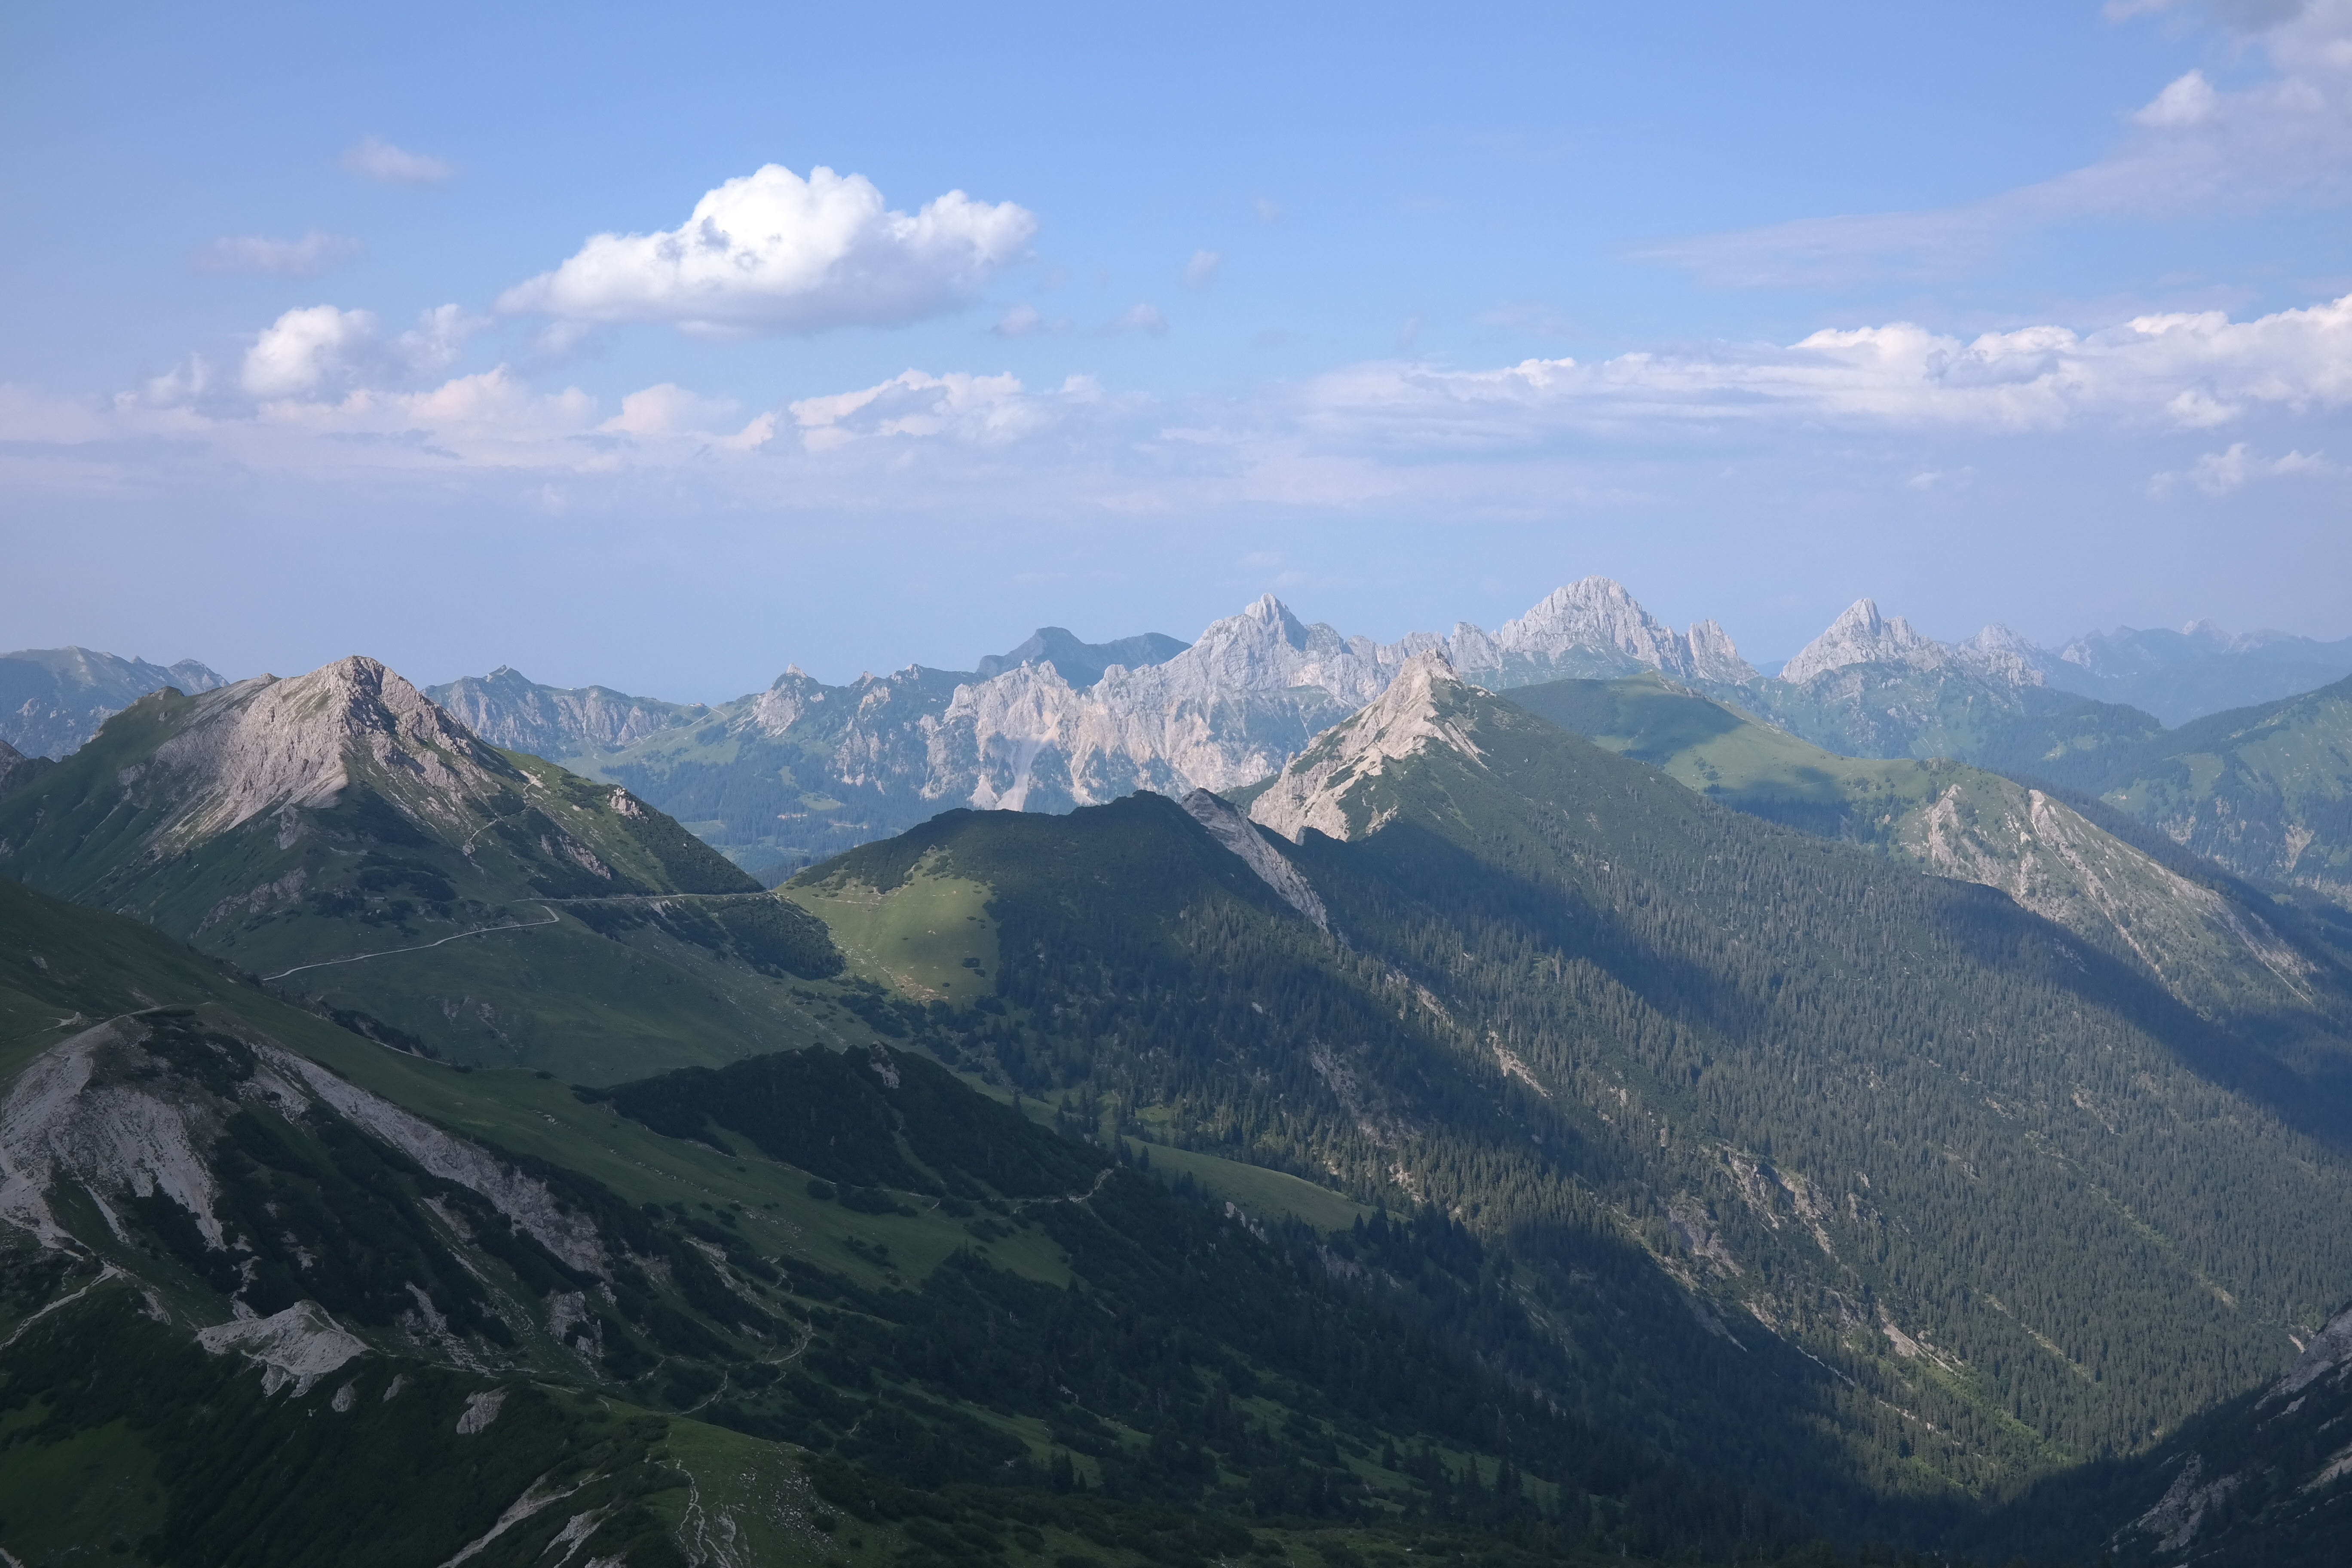
mountain, hill, adventure, valley, mountain range, ridge, summit, mountains, alps, plateau, fell, landform, mountain pass, allg u alps, gimpel, geographical feature, mountainous landforms, tip of the miter, k lle tip, sulz tip, litnisschrofen, tenn mountain head